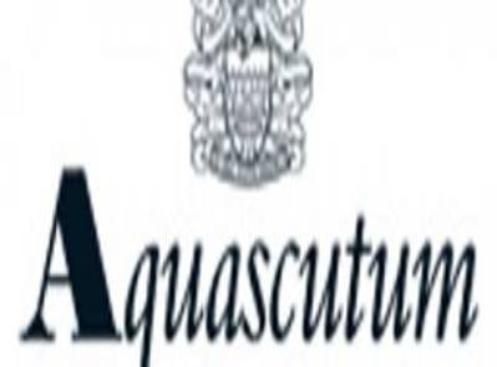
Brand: Aquascutum
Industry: Clothes